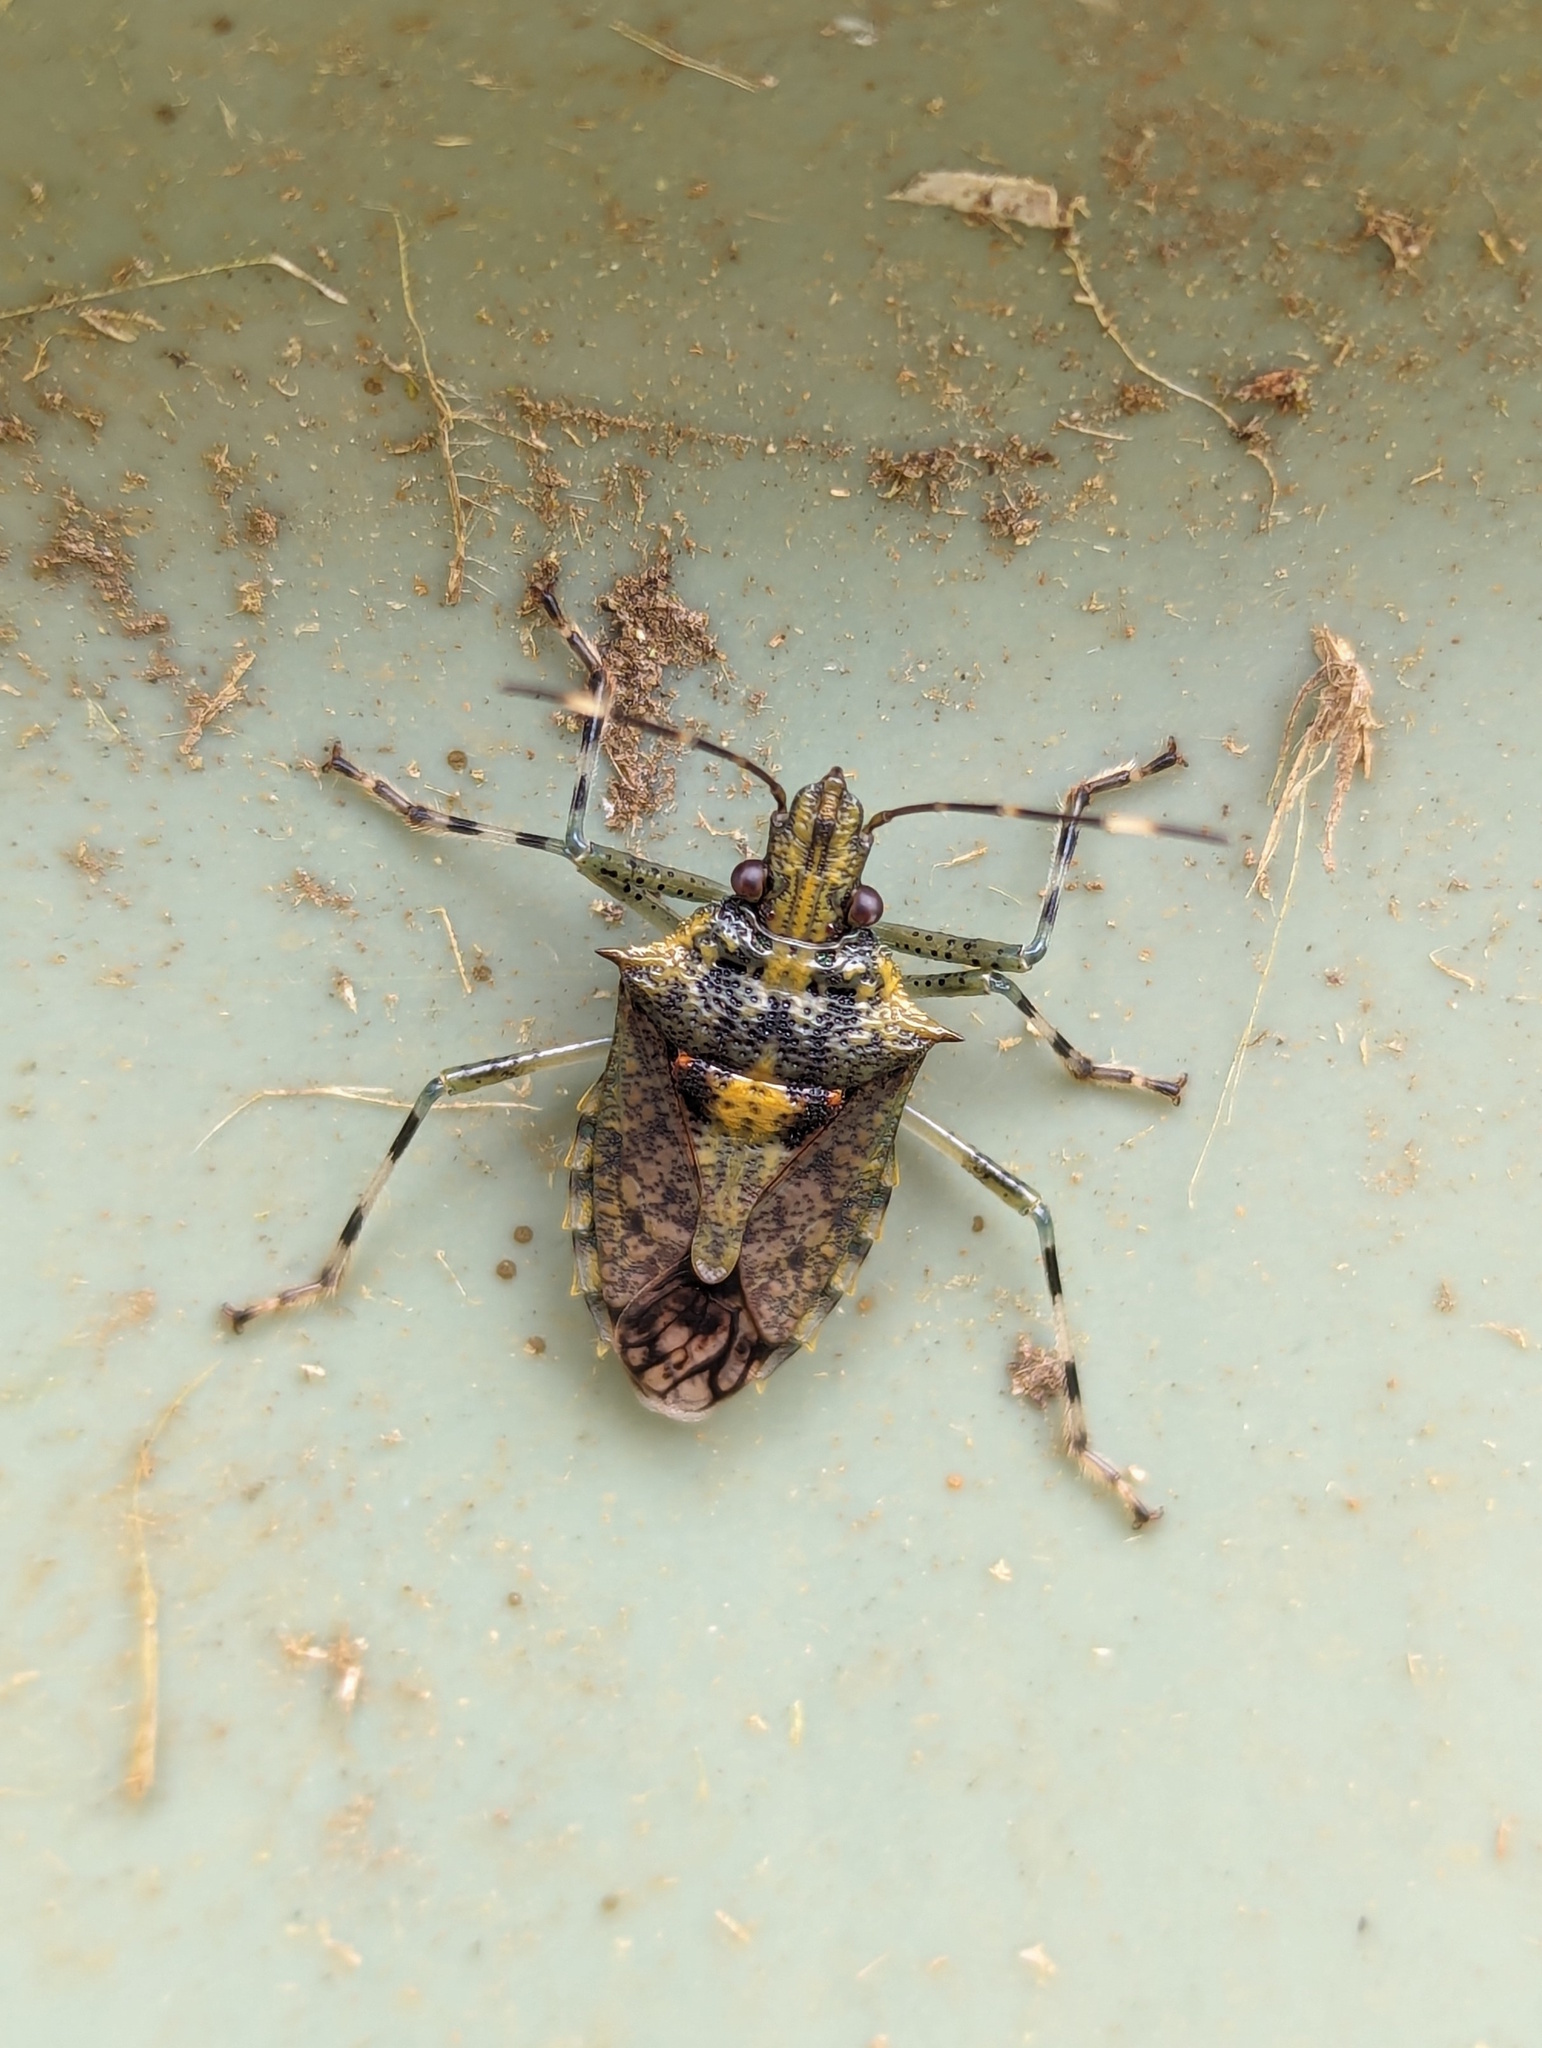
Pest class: stink_bug